Nouchka Fontijn

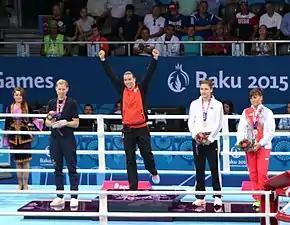
Fontijn (center) at the 2015 European Games

Nouchka Fontijn (born 9 November 1987) is a retired Dutch boxer. She was the European champion in the women's middleweight or 75 kg class after winning gold at both the European Championships in 2014 and the European Games in 2015.